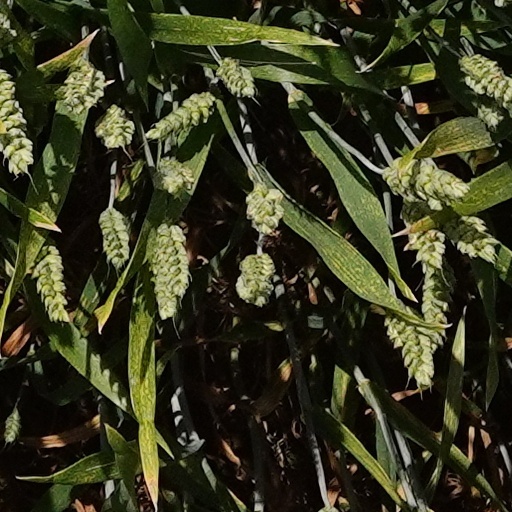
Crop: wheat